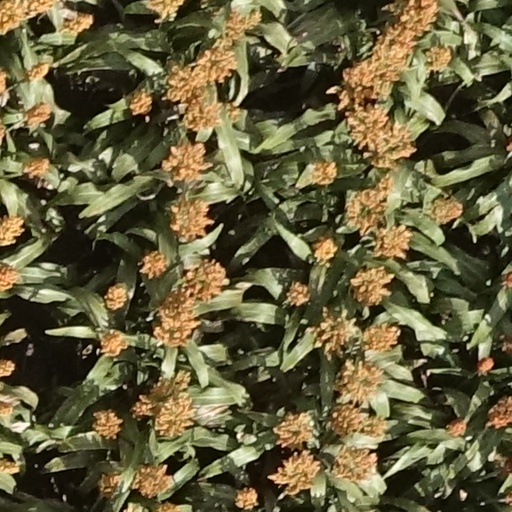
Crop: sorghum